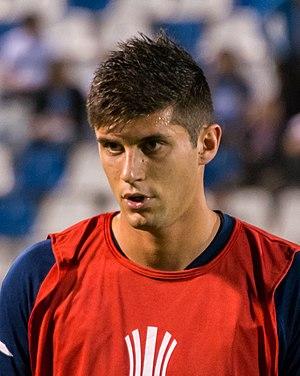
Benjamín Kuščević, né le 2 mai 1996 à Santiago au Chili, est un footballeur international chilien. Il joue au poste de défenseur central à l'Universidad Católica.